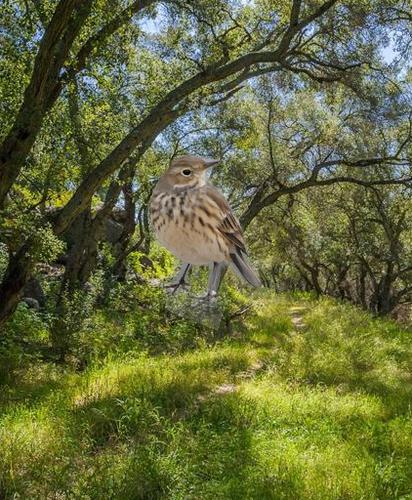
Bird species: American_Pipit
Bird type: landbird
Background: land